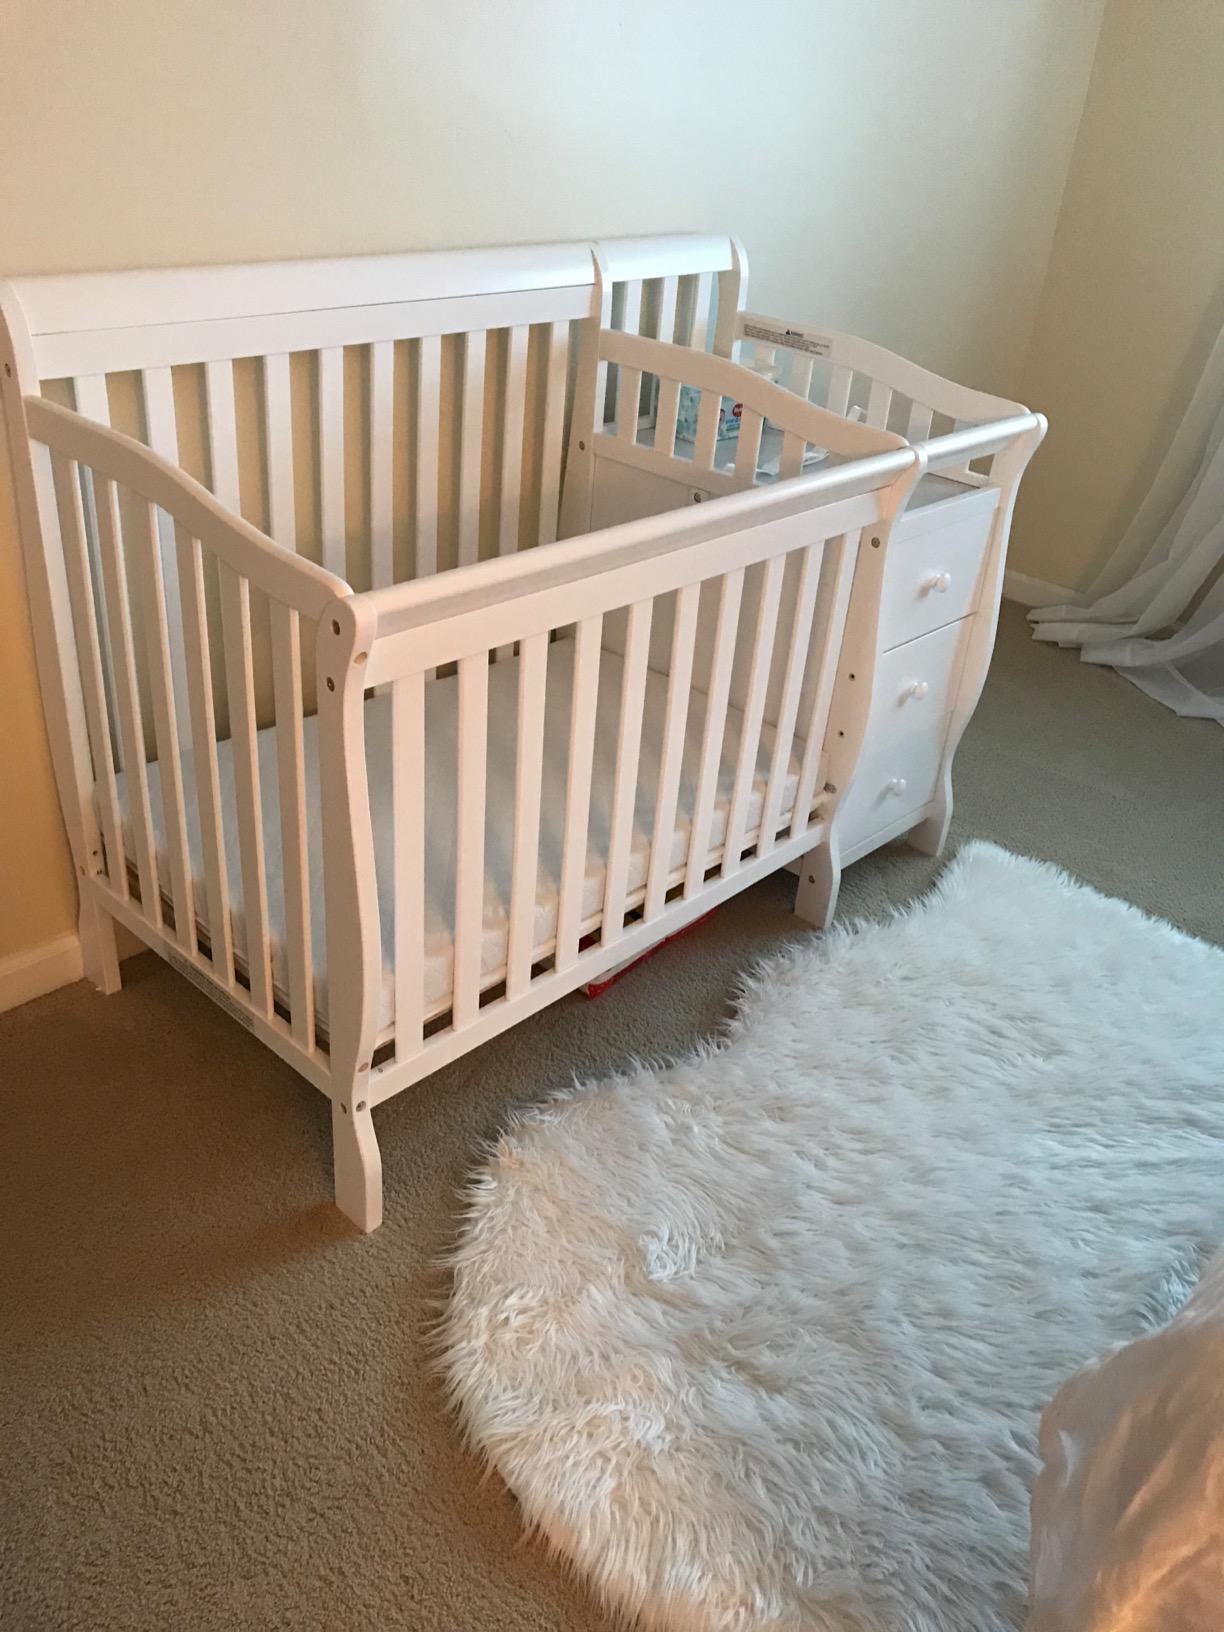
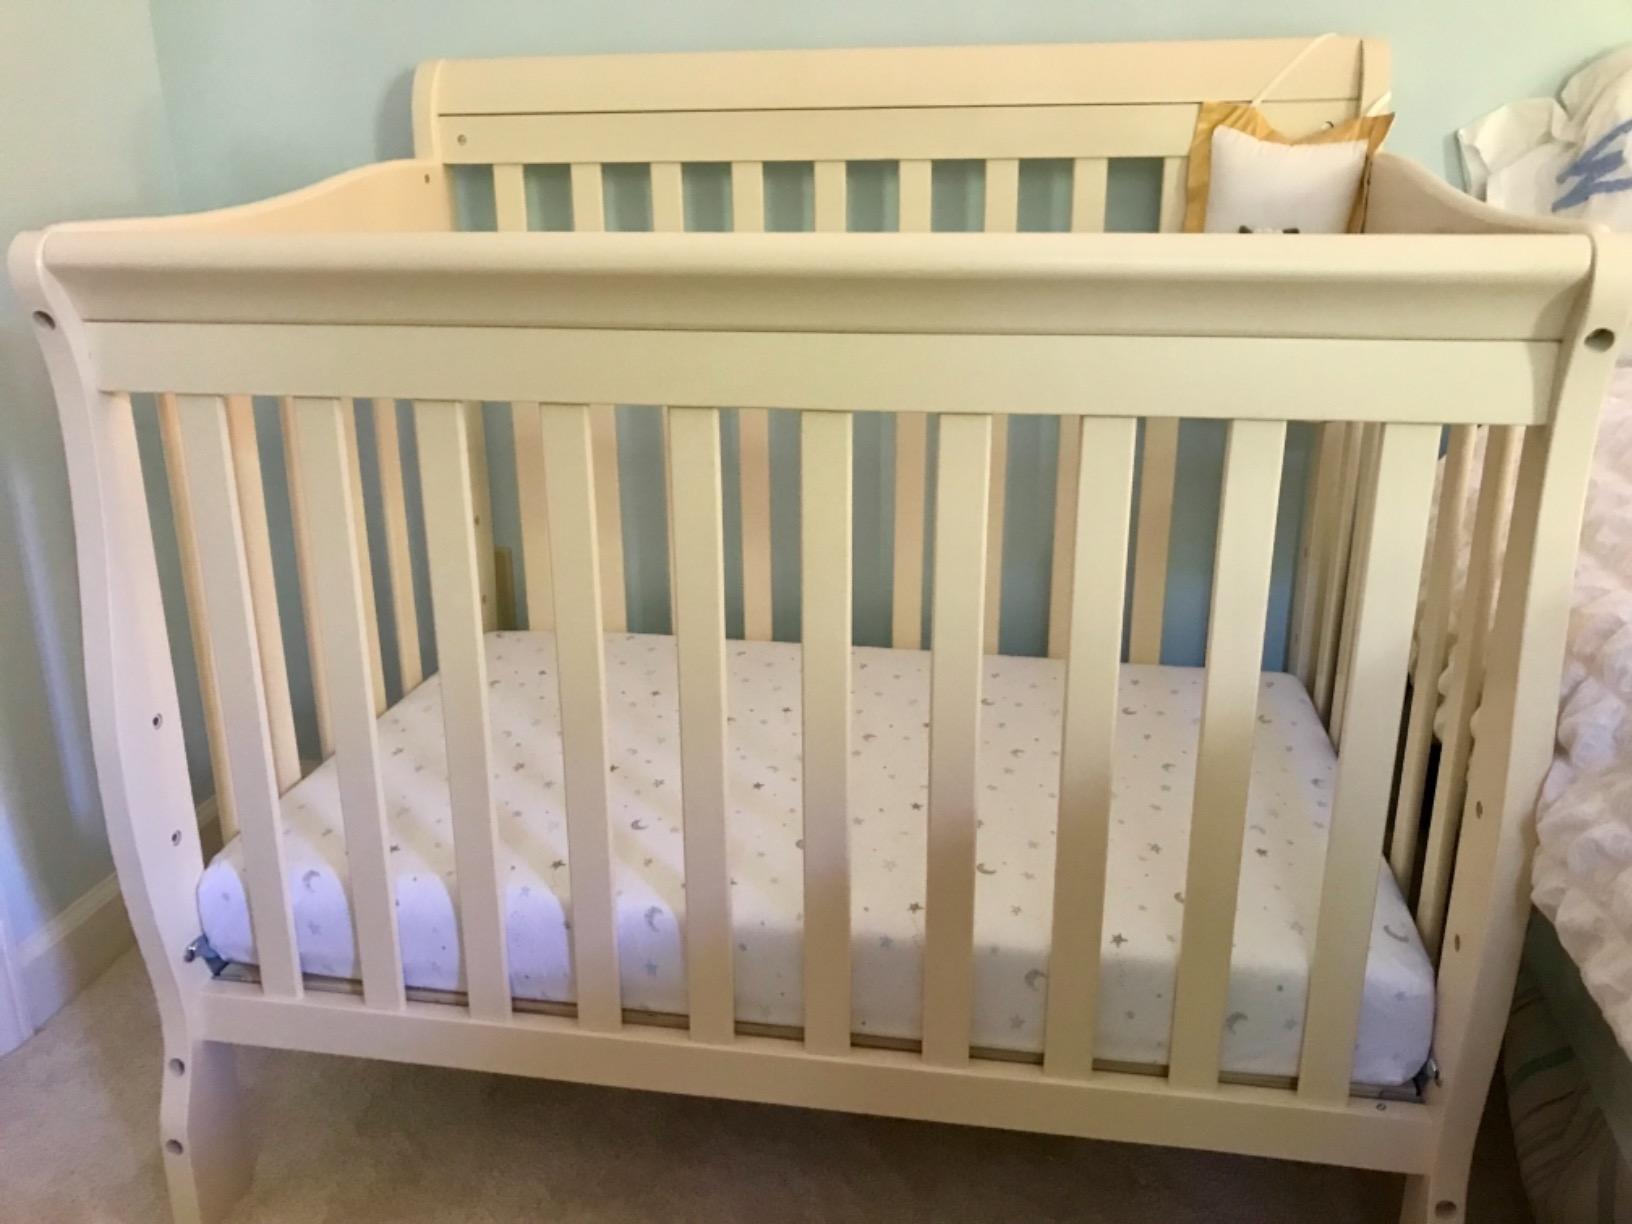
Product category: products_crib
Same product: no